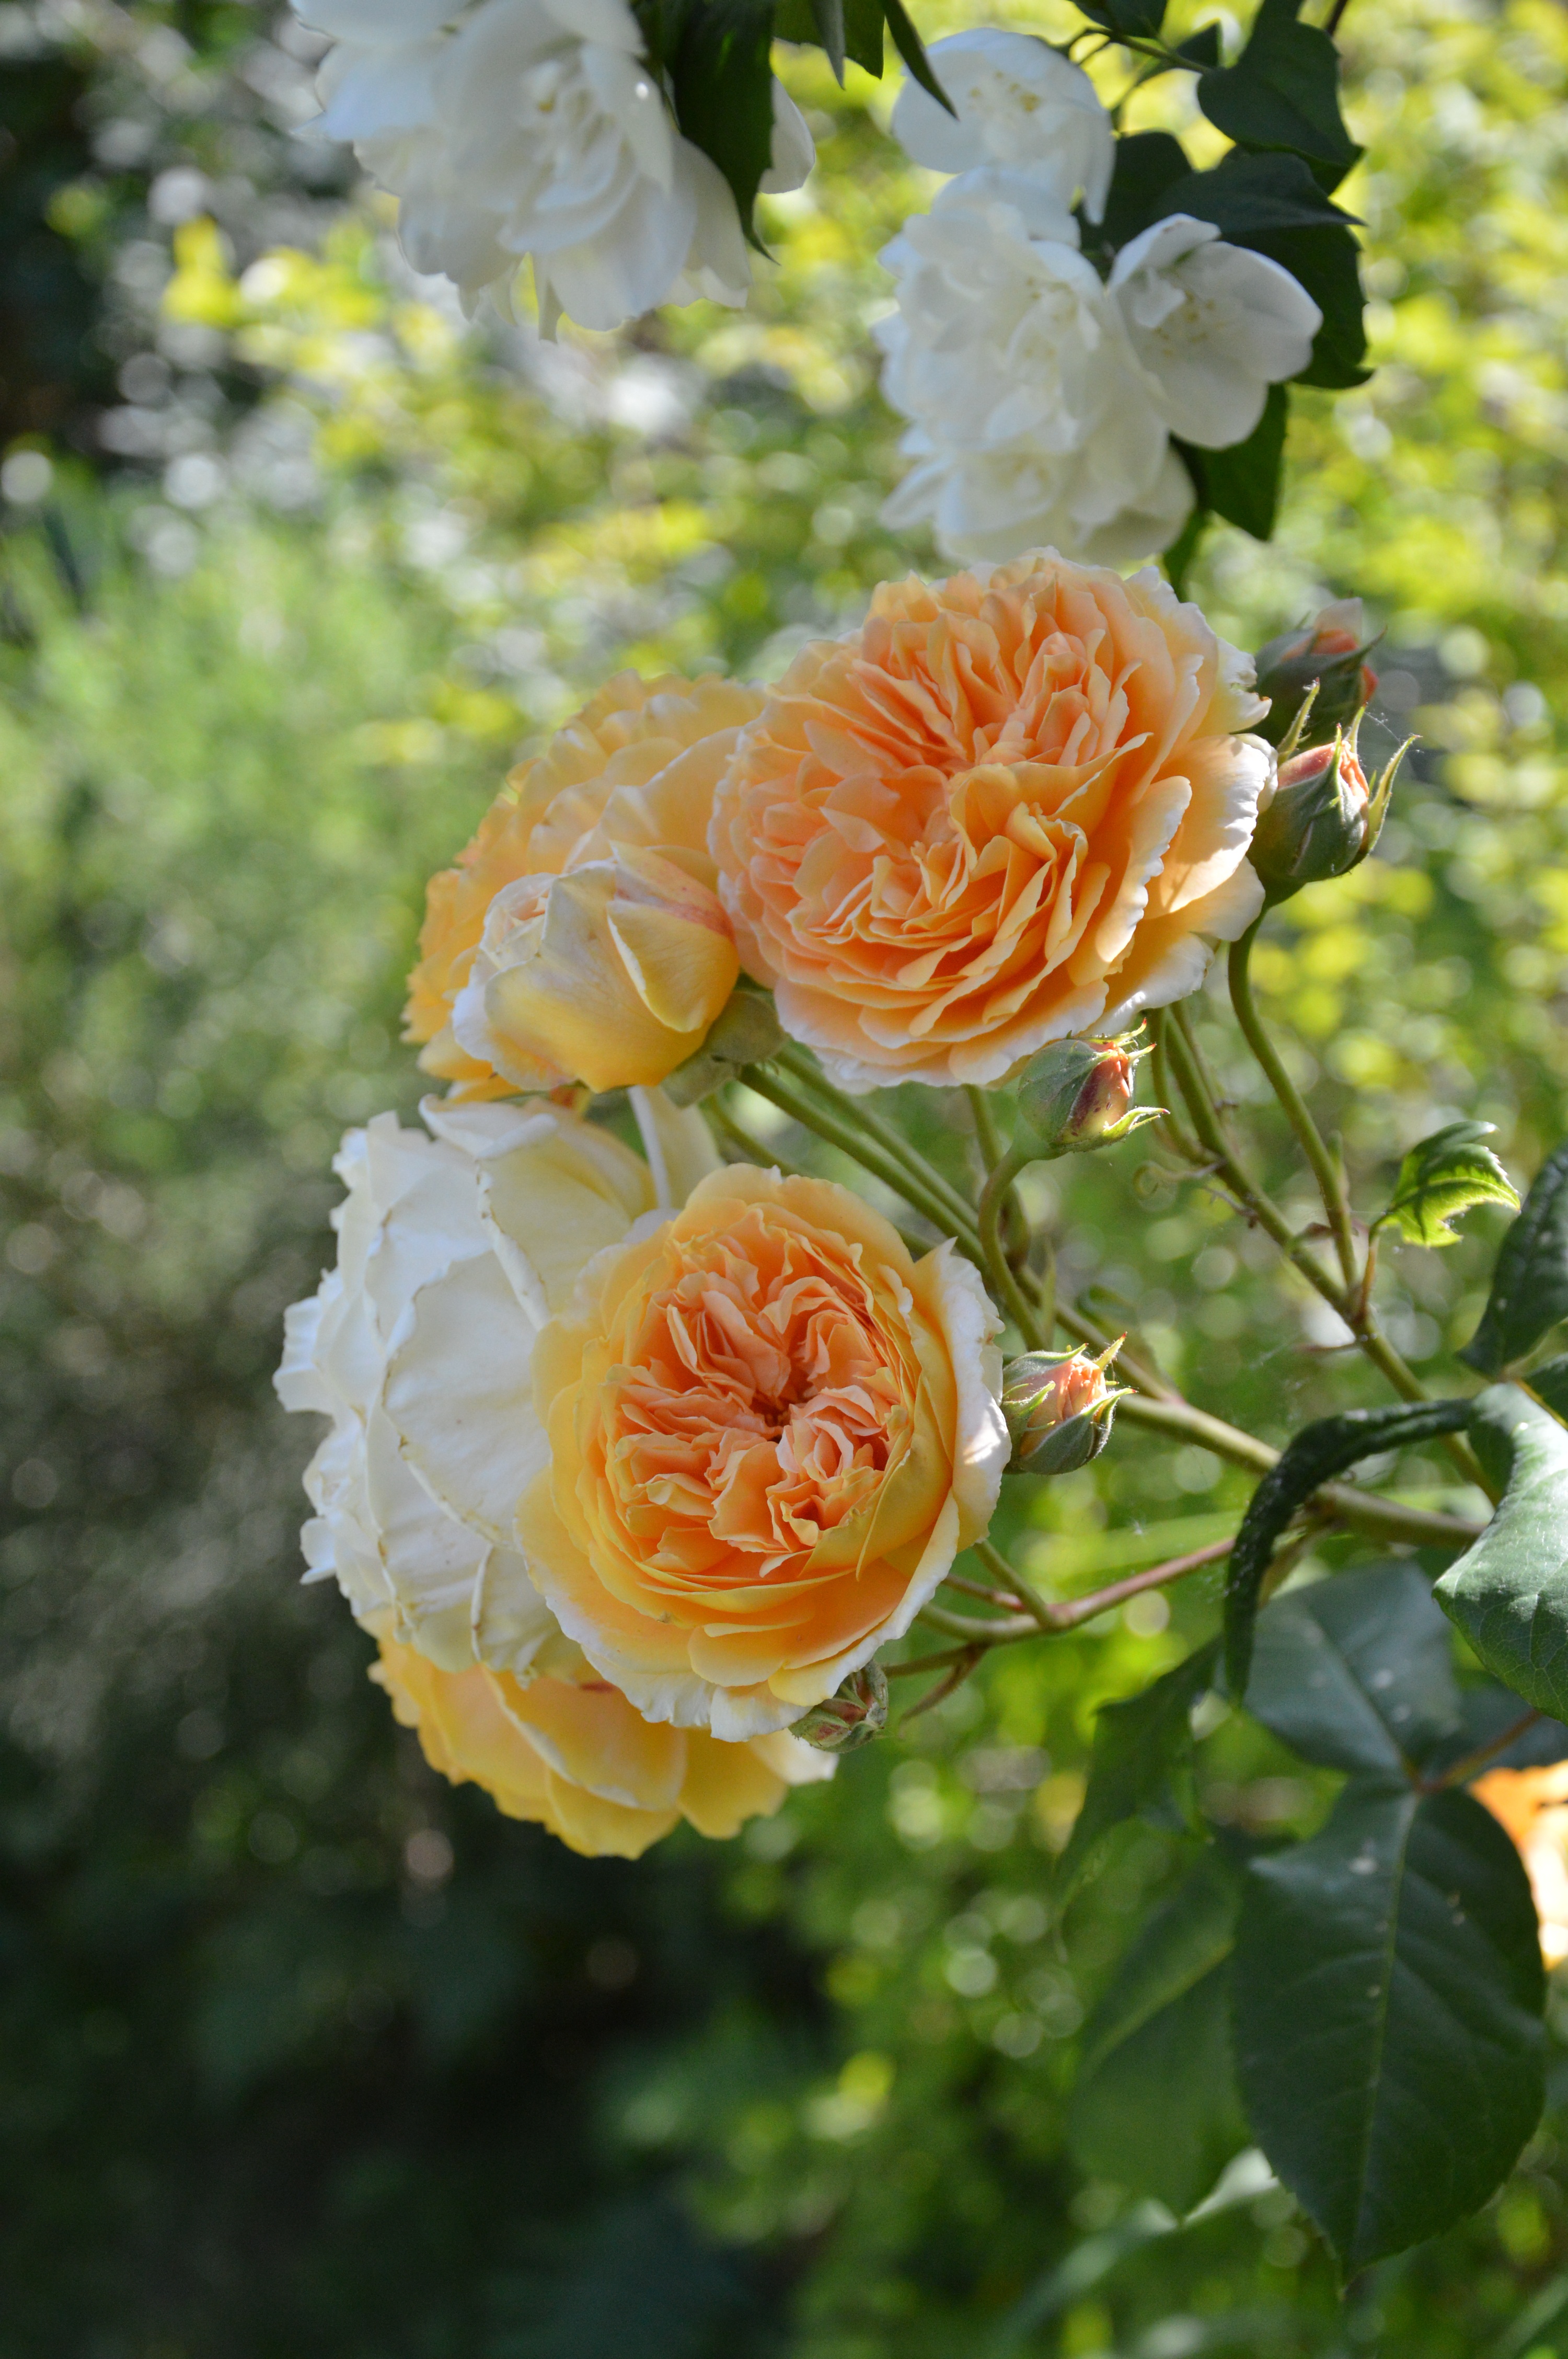
nature, plant, flower, petal, summer, rose, botany, yellow, garden, pink, flora, floristry, floribunda, rosebush, flowering plant, garden roses, rose family, floral design, land plant, rose order, flower arranging